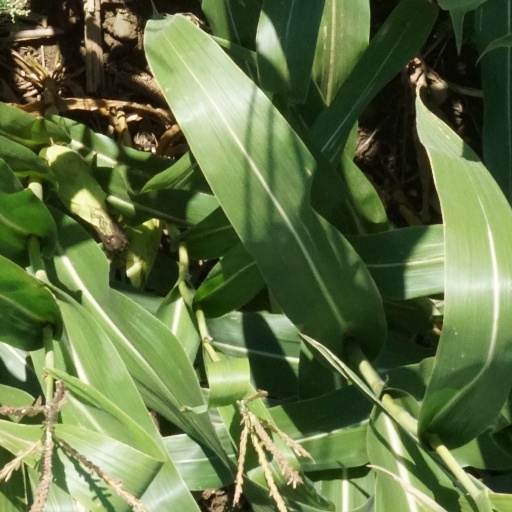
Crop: maize; corn